Describe the emotion expressed in this image:  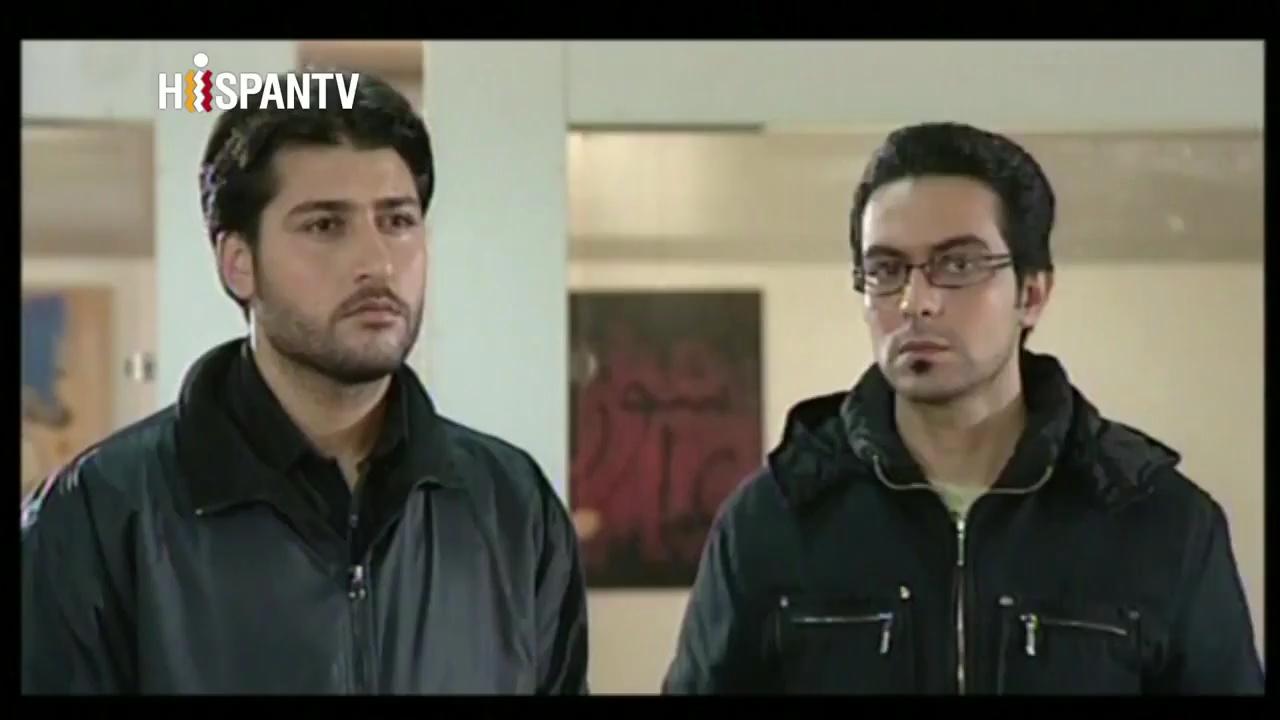
This person displays Suffering, valence and arousal with low intensity.